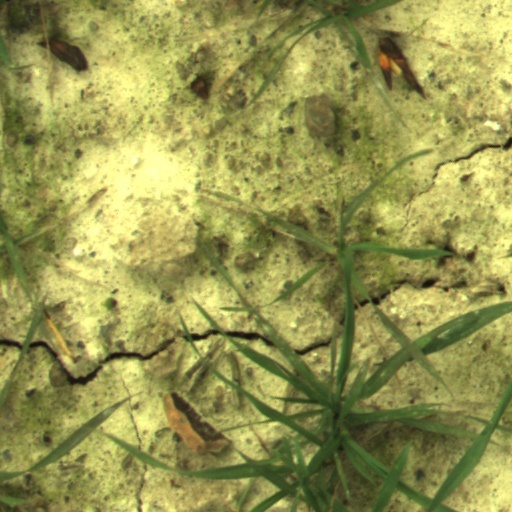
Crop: wheat